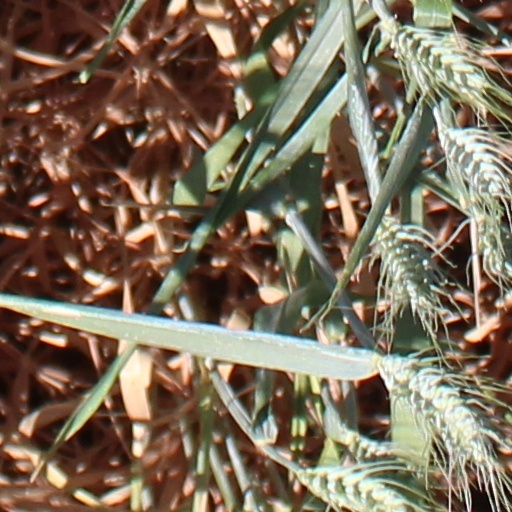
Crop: wheat